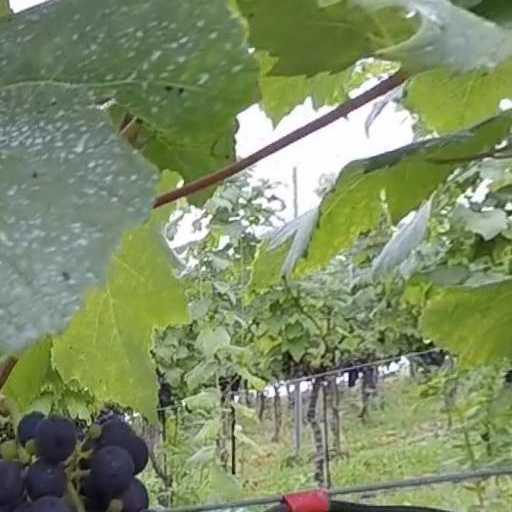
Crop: grape